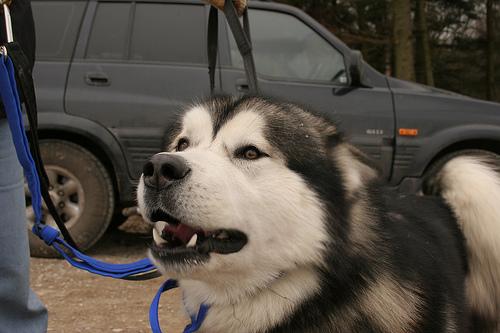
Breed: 1324-n000004-malamute